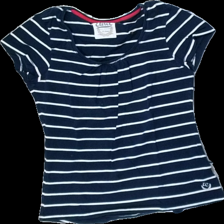
View: front
Type: Top
Category: Ladies
Brand: Not in the list
Brand text on label: Etirel
Colors: Blue, White
Material: 100% Cotton
Pattern: Striped
Cut: Regular
Size: M
Season: All
Stains: Minor
Damage: stain
Damage location: middle center
Price range: <50
Recommended usage: Recycle
Description: grey top
Comment: washed out